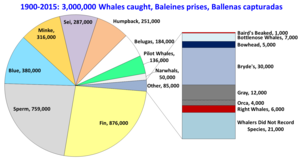
Baleines capturées depuis 1900, par espèce Español: Ballenas capturadas desde 1900, por especies